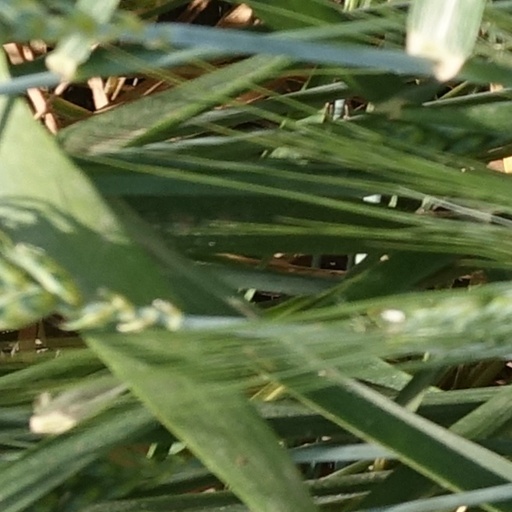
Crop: wheat